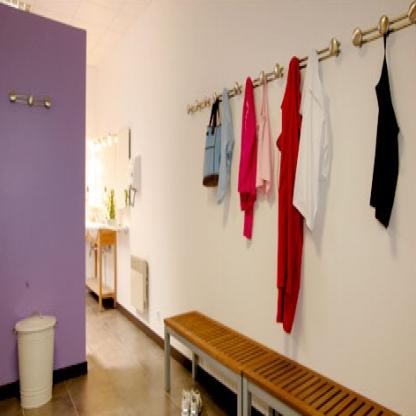
Scene: Indoor